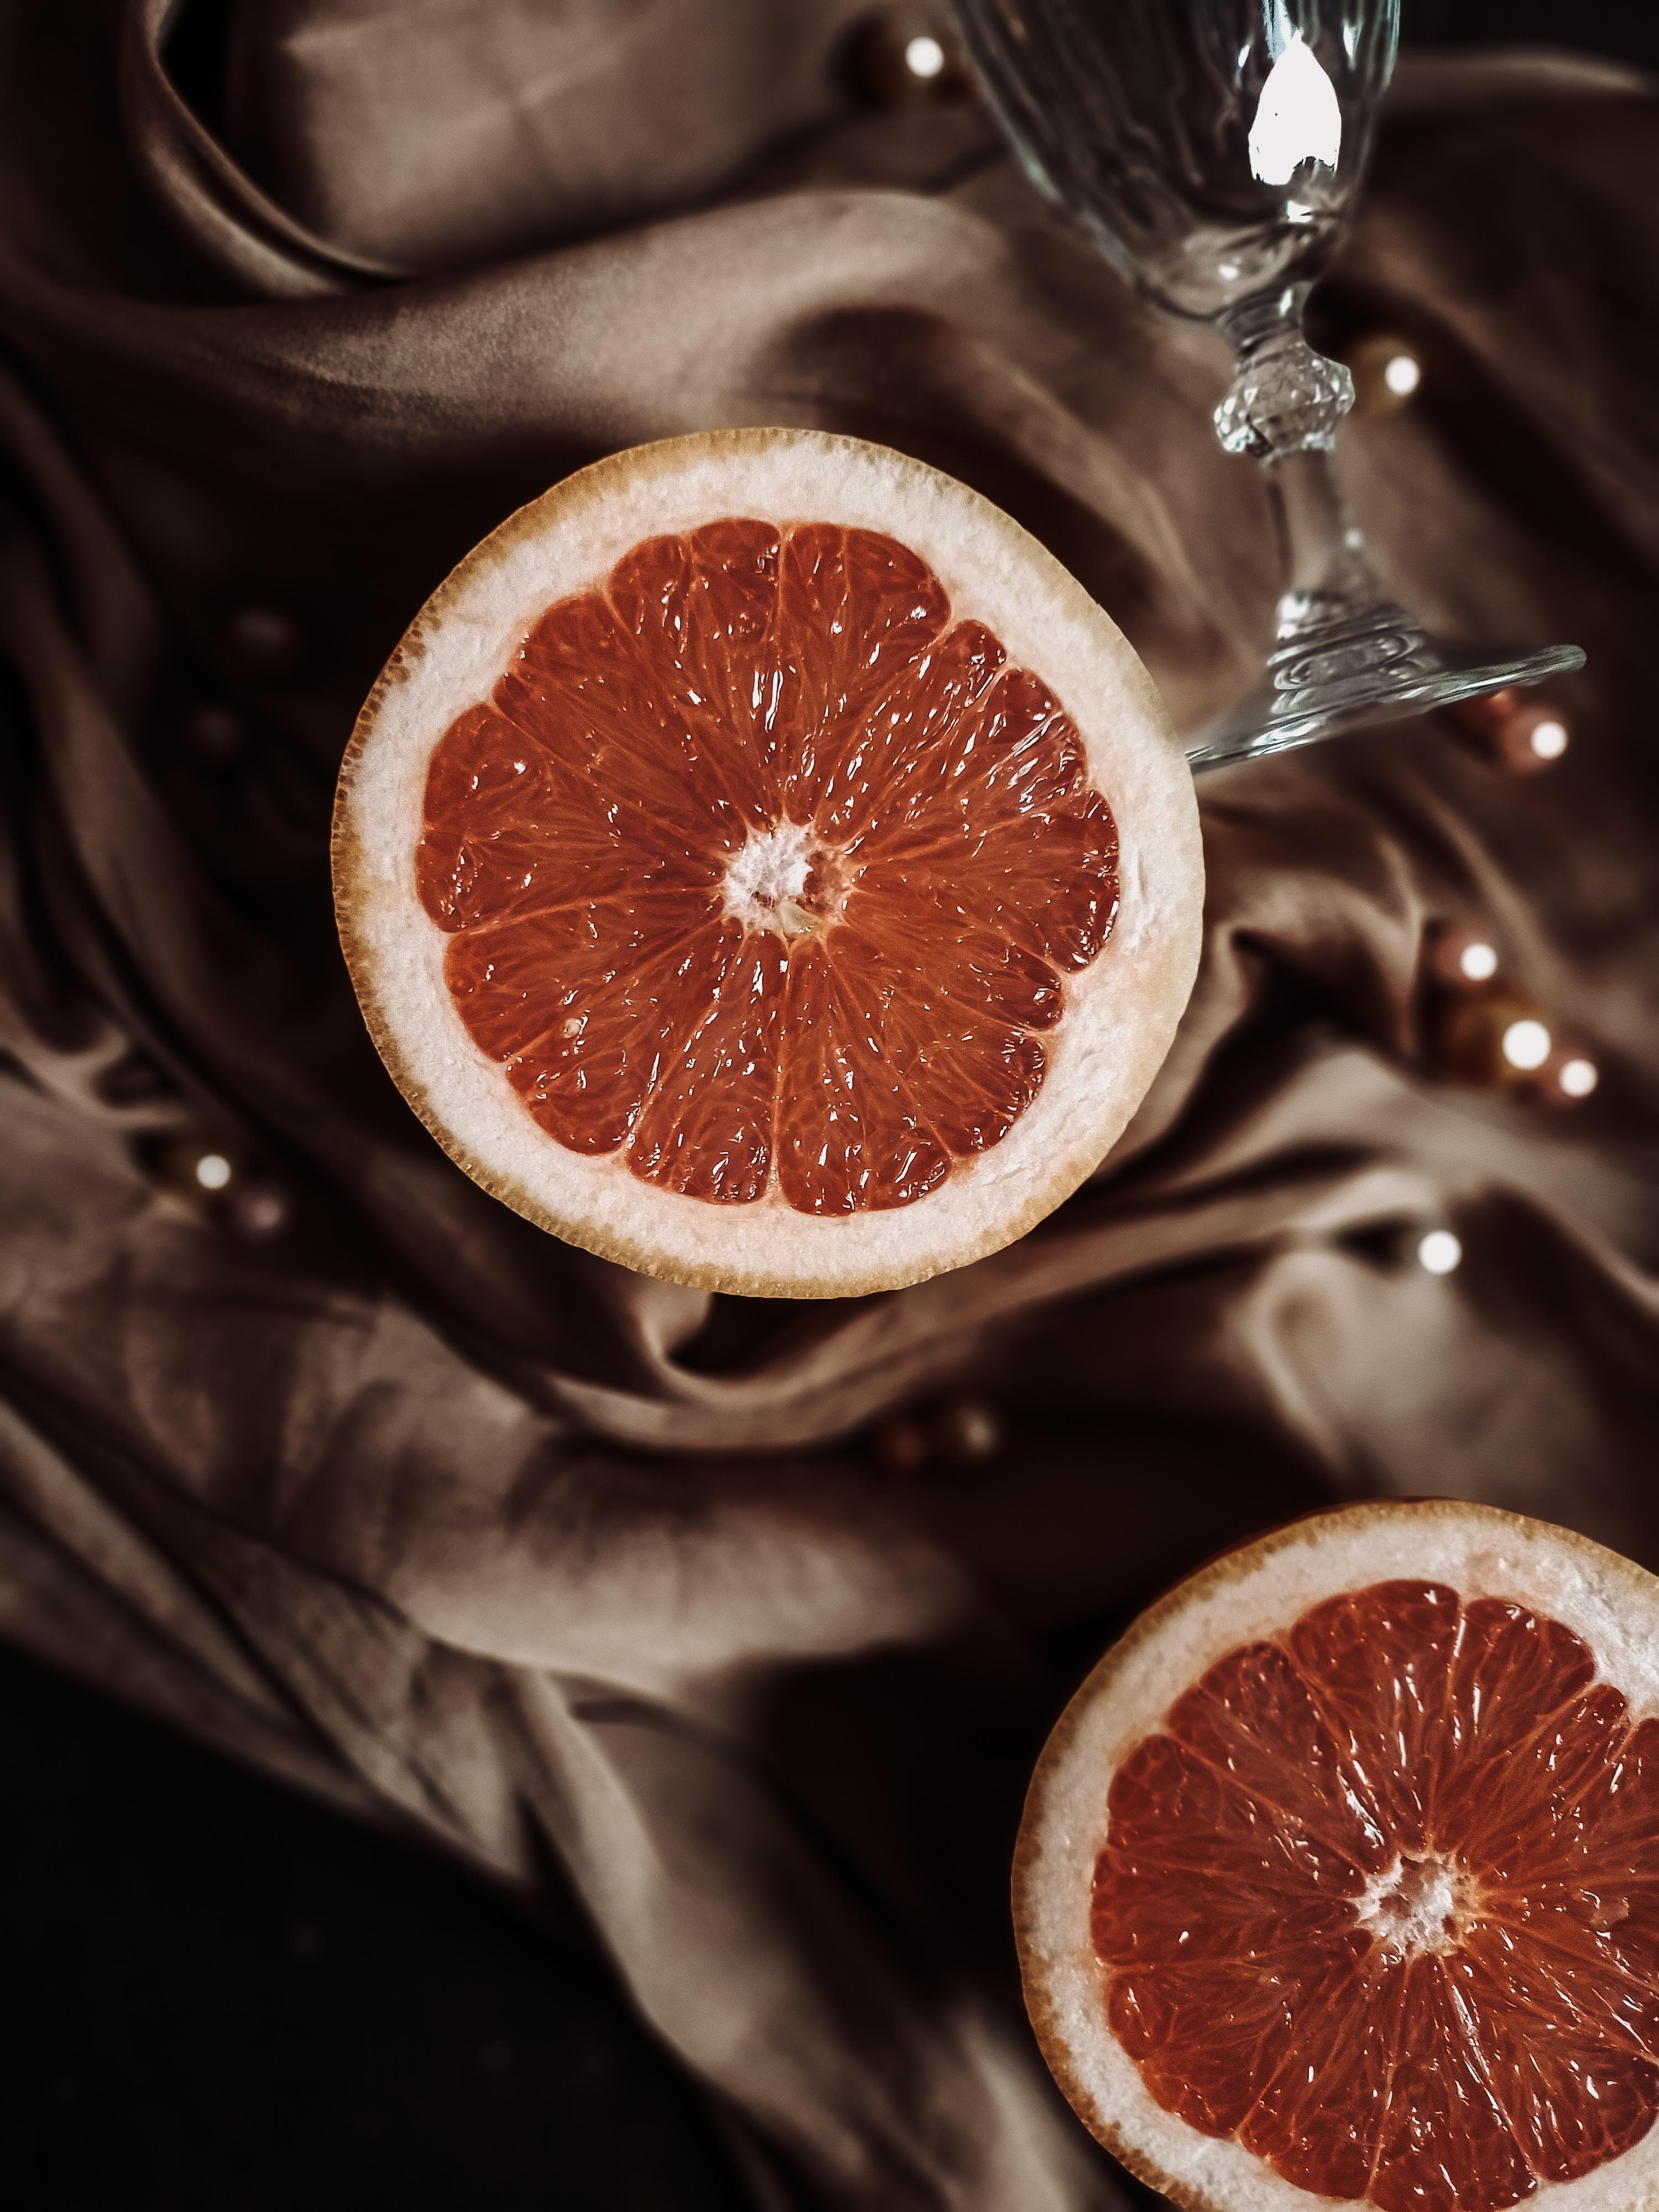
food, tableware, valencia orange, tangelo, orange, clementine, rangpur, fruit, ingredient, bitter orange, tangerine, grapefruit, natural foods, mandarin orange, liquid, citrus, plant, drink, cuisine, calamondin, citric acid, seedless fruit, lemon, sweet lemon, meyer lemon, superfood, produce, recipe, Ugli fruit, serveware, automotive lighting, lime, citron, kitchen utensil, peach, still life photography, dish, still life, accessory fruit, Superfruit, peel, key lime, pomelo, cocktail garnish, human leg, photography, juice